Ahmedabad

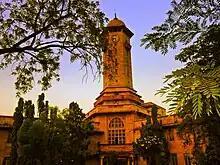
Gujarat university, Ahmedabad

Ahmedabad lies in western India at 53 metres (174 ft) above sea level on the banks of the Sabarmati river, in north-central Gujarat. It covers an area of . The Sabarmati frequently dried up in the summer, leaving only a small stream of water, and the city is in a sandy and dry area. However, with the execution of the Sabarmati River Front Project and Embankment, the waters from the Narmada river have been diverted to the Sabarmati to keep the river flowing throughout the year, thereby eliminating Ahmedabad's water problems. The steady expansion of the Rann of Kutch threatened to increase desertification around the city area and much of the state; however, the Narmada Canal network is expected to alleviate this problem. Except for the small hills of Thaltej-Jodhpur Tekra, the city is almost flat. Three lakes lie within the city's limits—Kankaria, Vastrapur and Chandola. Kankaria, in the neighbourhood of Maninagar, is an artificial lake developed by the Sultan of Gujarat, Qutb-ud-din, in 1451.